Longisquama

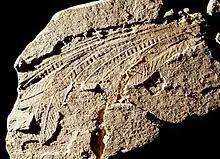
Isolated back structures of paratype specimen PIN 2584/9

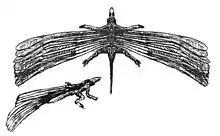
Back structures hypothetically shown in pairs

The questions relating to the reptilian classification of "Longisquama" and to the exact function of the 'long scales' relate to a dismissed proposal that birds are not dinosaurs, but rather descend from earlier archosaurs like "Longisquama".